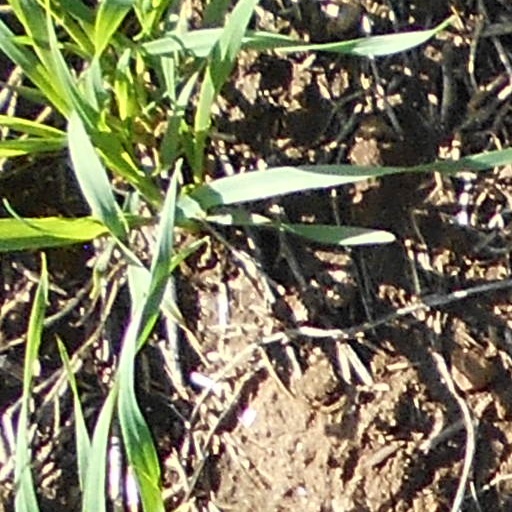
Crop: wheat